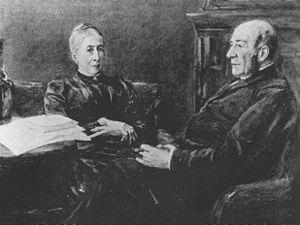
Max Liebermann est un peintre et graveur allemand né le 20 juillet 1847 à Berlin et mort le 8 février 1935, dans la même ville. Il a été contemporain du mouvement impressionniste, sans s'y associer.